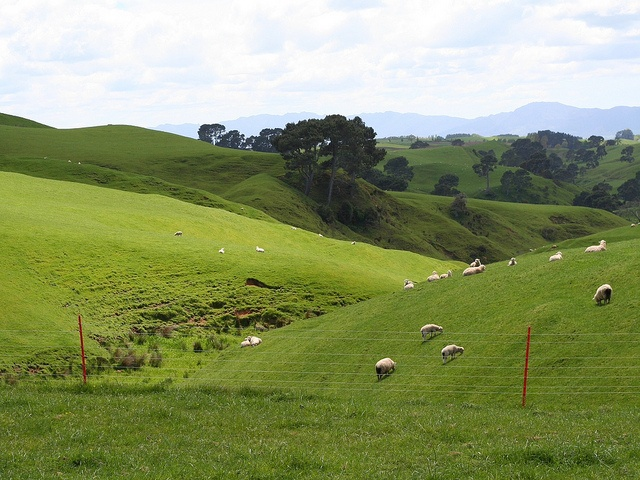
A field with several animals standing behind a fence.
A fenced hilly green pasture with sheep grazing on it.
A herd of sheep on a grassy hillside.
a number of animals on a hill near a fence
White sheep are grazing on a green hill.